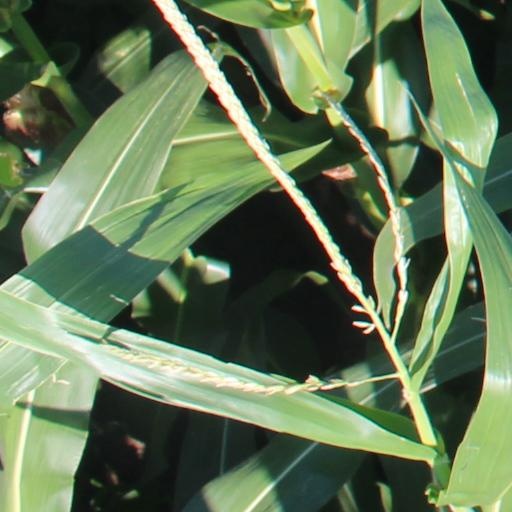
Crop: maize; corn